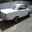
Label: automobile